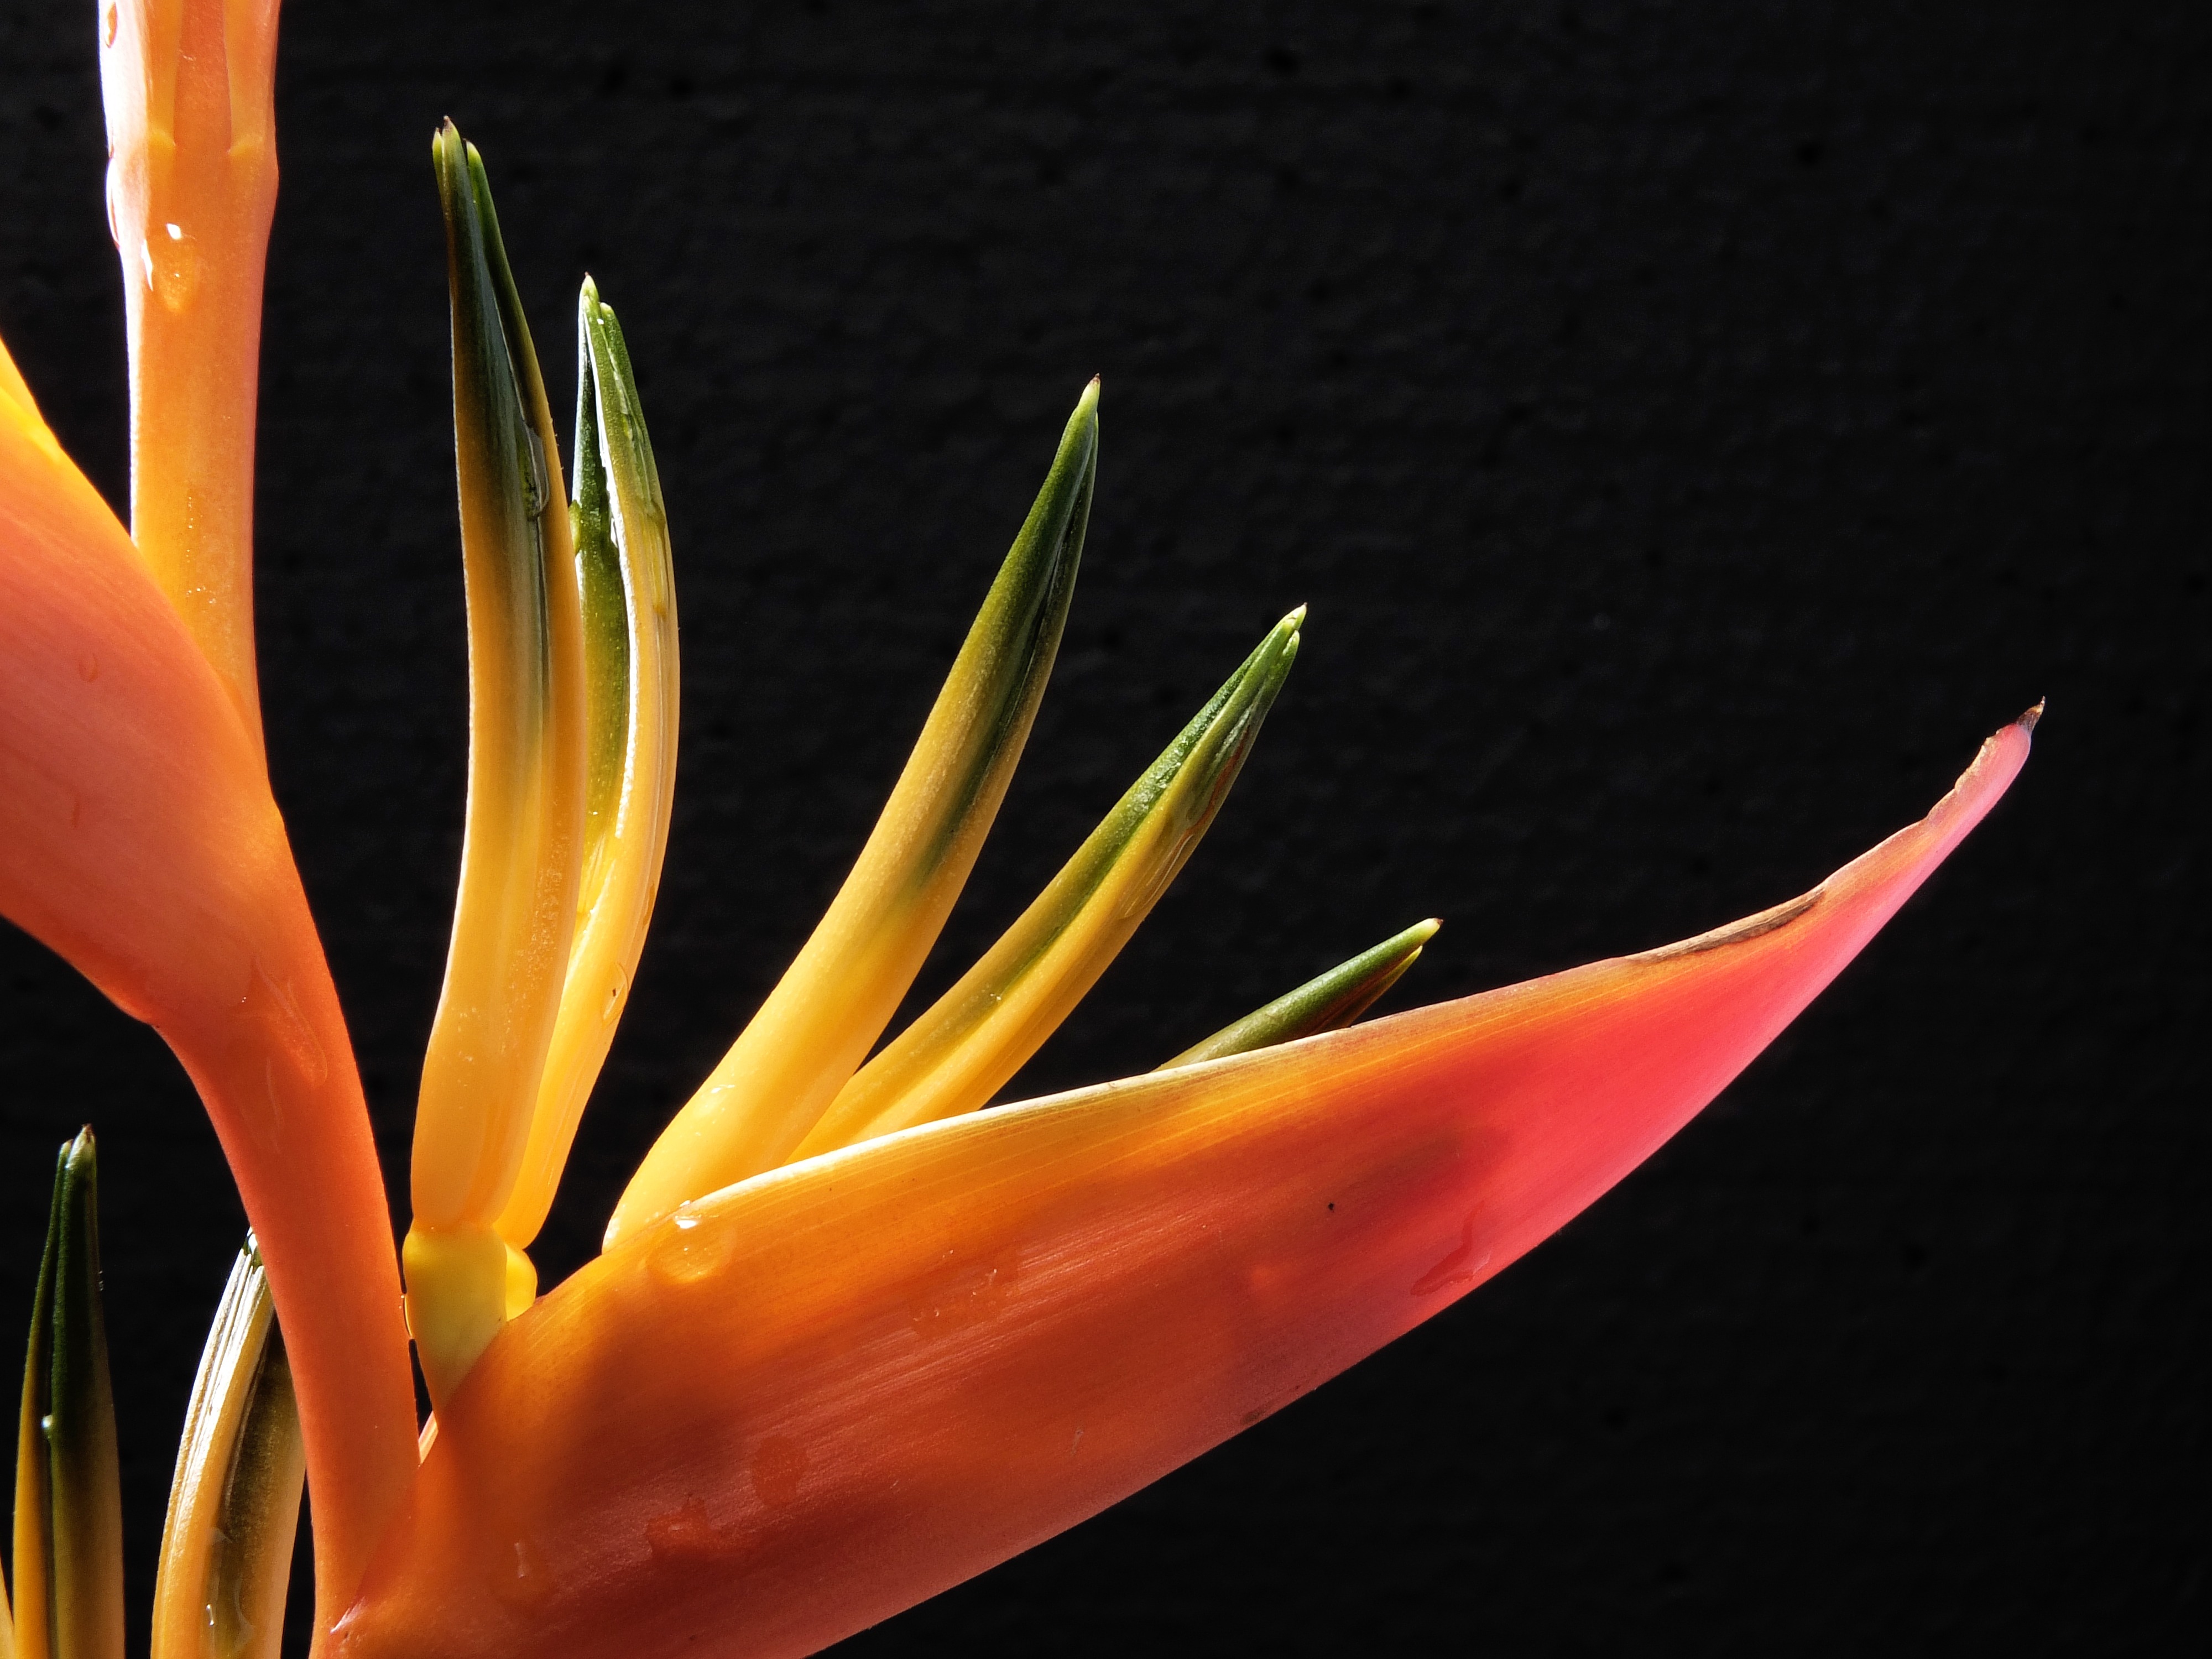
blossom, light, plant, white, leaf, flower, petal, bloom, red, color, flame, yellow, flora, close up, exotic, macro photography, strelitzia, bird of paradise flower, flowering plant, caudata, red yellow, strelitzia orchids, strelitziaceae, caudata greenhouse, queen caudata, king caudata, plant stem, land plant